Bulawayo

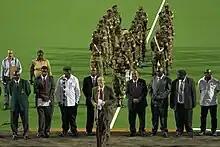
Opening ceremony of the African Olympic Hockey Qualifiers 2011, Khumalo Hockey Stadium

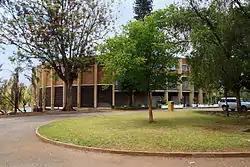
Natural History Museum of Zimbabwe

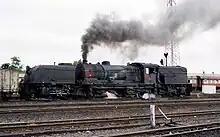
14A class Engine no 515 on Ash Spur shunt, Bulawayo Station

Bulawayo is governed by the Bulawayo City Council, which is headed by the Mayor of Bulawayo.